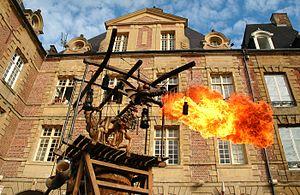
Spectacle sur la place .
Le théâtre de rue est une forme de spectacle et de représentation théâtrale exécutée dans un espace public, généralement extérieur. Les artistes jouent avec la rue, l'utilisent comme décor et incluent dans leur prestation les impulsions venant de l'extérieur, en particulier du public. Dans le cas contraire, ils ne font que transporter en plein-air leurs créations destinées à la scène.
Margareta Niculescu, née le 4 janvier 1926 à Iași en Roumanie et morte le 19 août 2018, est une artiste roumaine, marionnettiste, metteur en scène, pédagogue et directrice de théâtre.